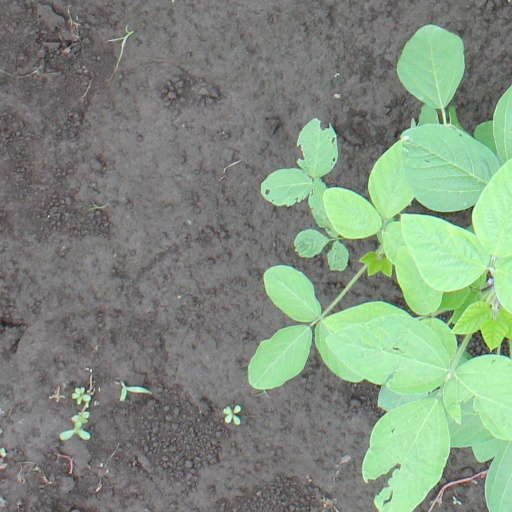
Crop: soybean